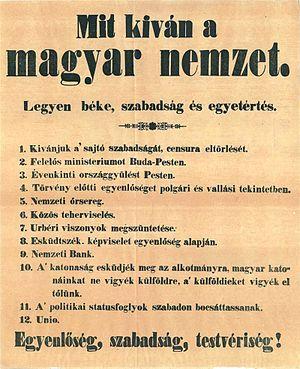
La révolution hongroise de 1848 est l'une des nombreuses révolutions de cette année et est étroitement liée à la révolution autrichienne de 1848. Cette révolution, au sein du royaume de Hongrie, a progressé en une guerre d'indépendance contre la domination des Habsbourg. Elle se donne pour objectif de rétablir les droits et libertés du peuple. Impulsée par un besoin de réformes agraires, la remise en question des droits féodaux et une volonté nationale, la révolution est menée par les classes moyennes des villes et des nobles. L'armée révolutionnaire de libération remporte initialement des victoires mais, en 1849, les insurgés sont écrasés par les armées autrichiennes et russes.